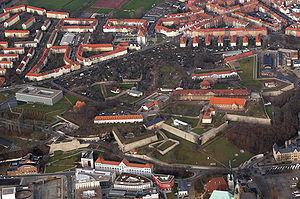
La citadelle désigne deux formes de fortifications différentes. L'acception la plus courante est la partie fortifiée d'une ville, avec des bastions, environnée de fossés pour commander la ville. Elle est donc au cœur de la ville mais peut aussi être en dehors si la position s'avère plus intéressante.